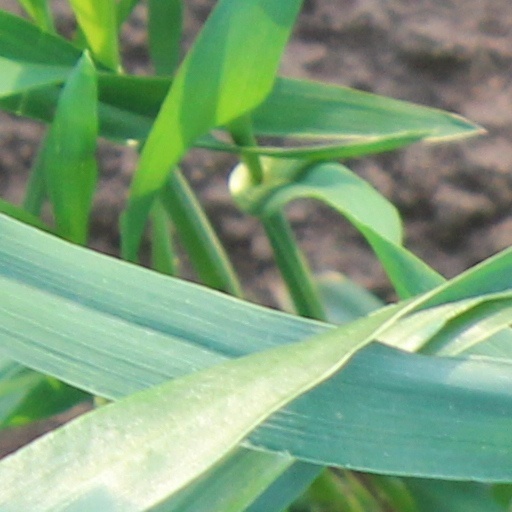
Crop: wheat